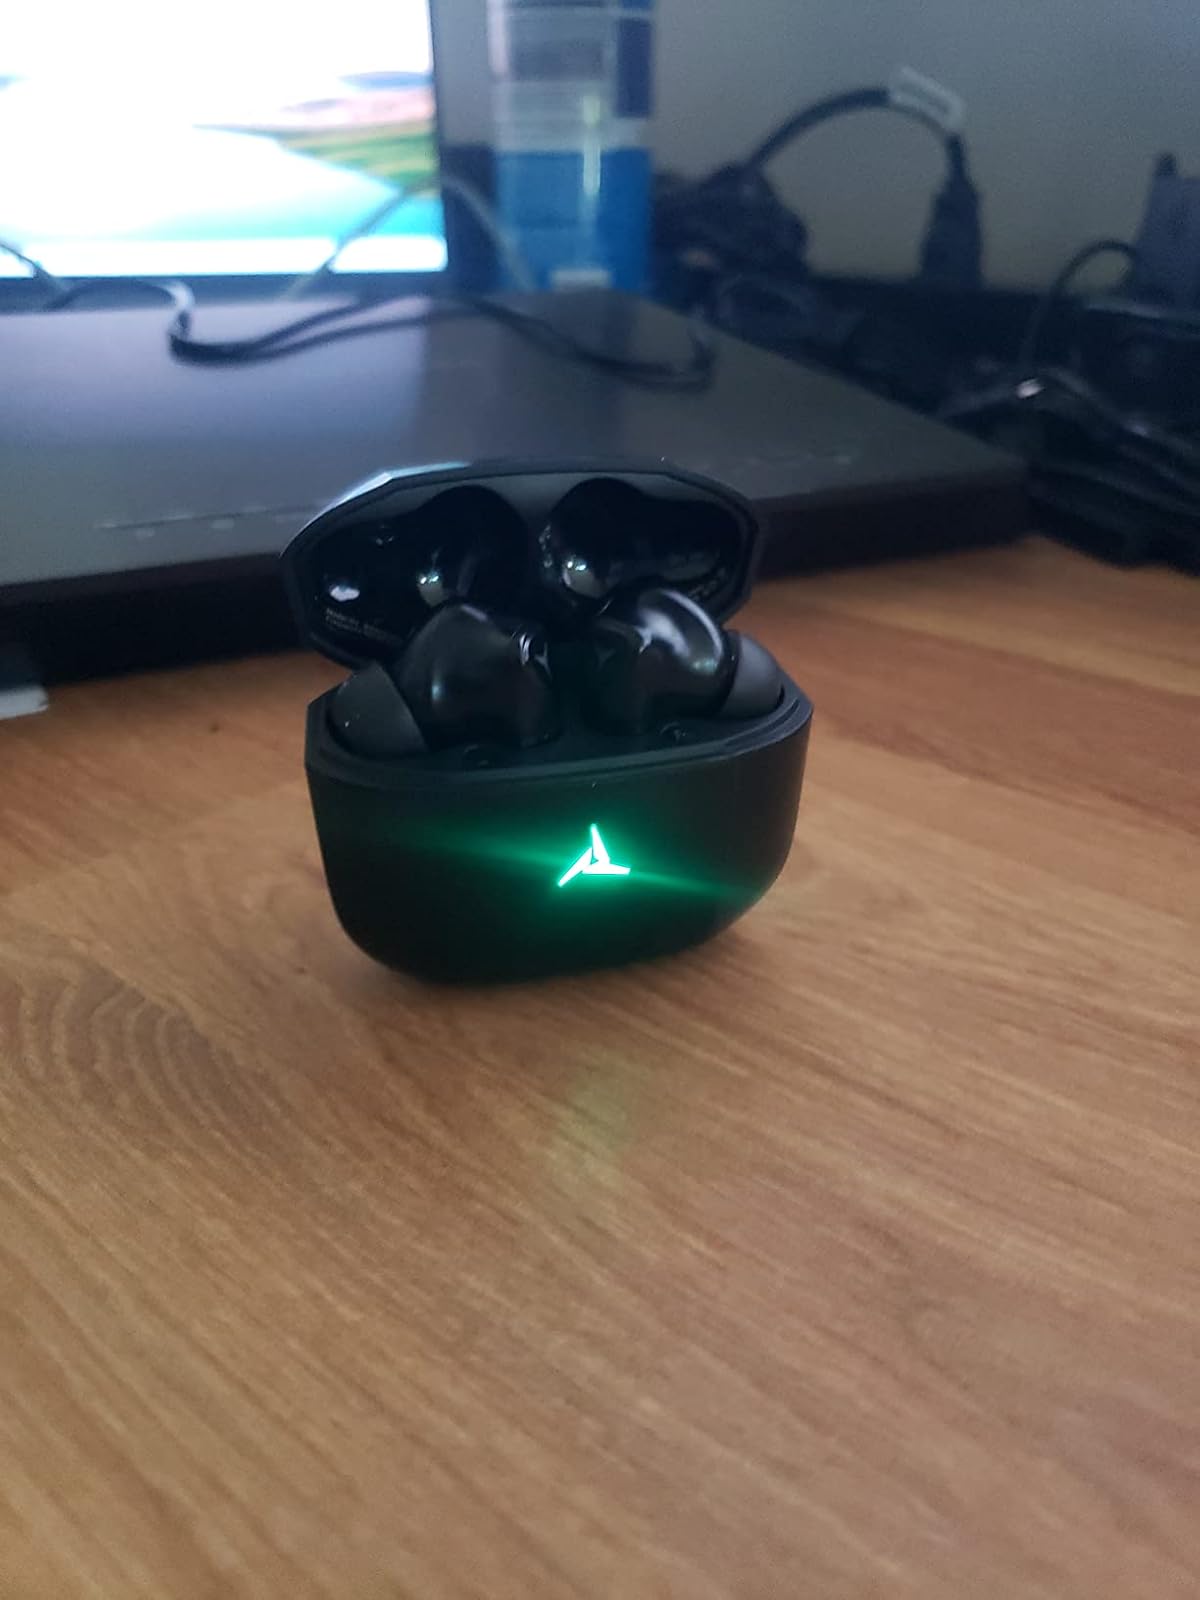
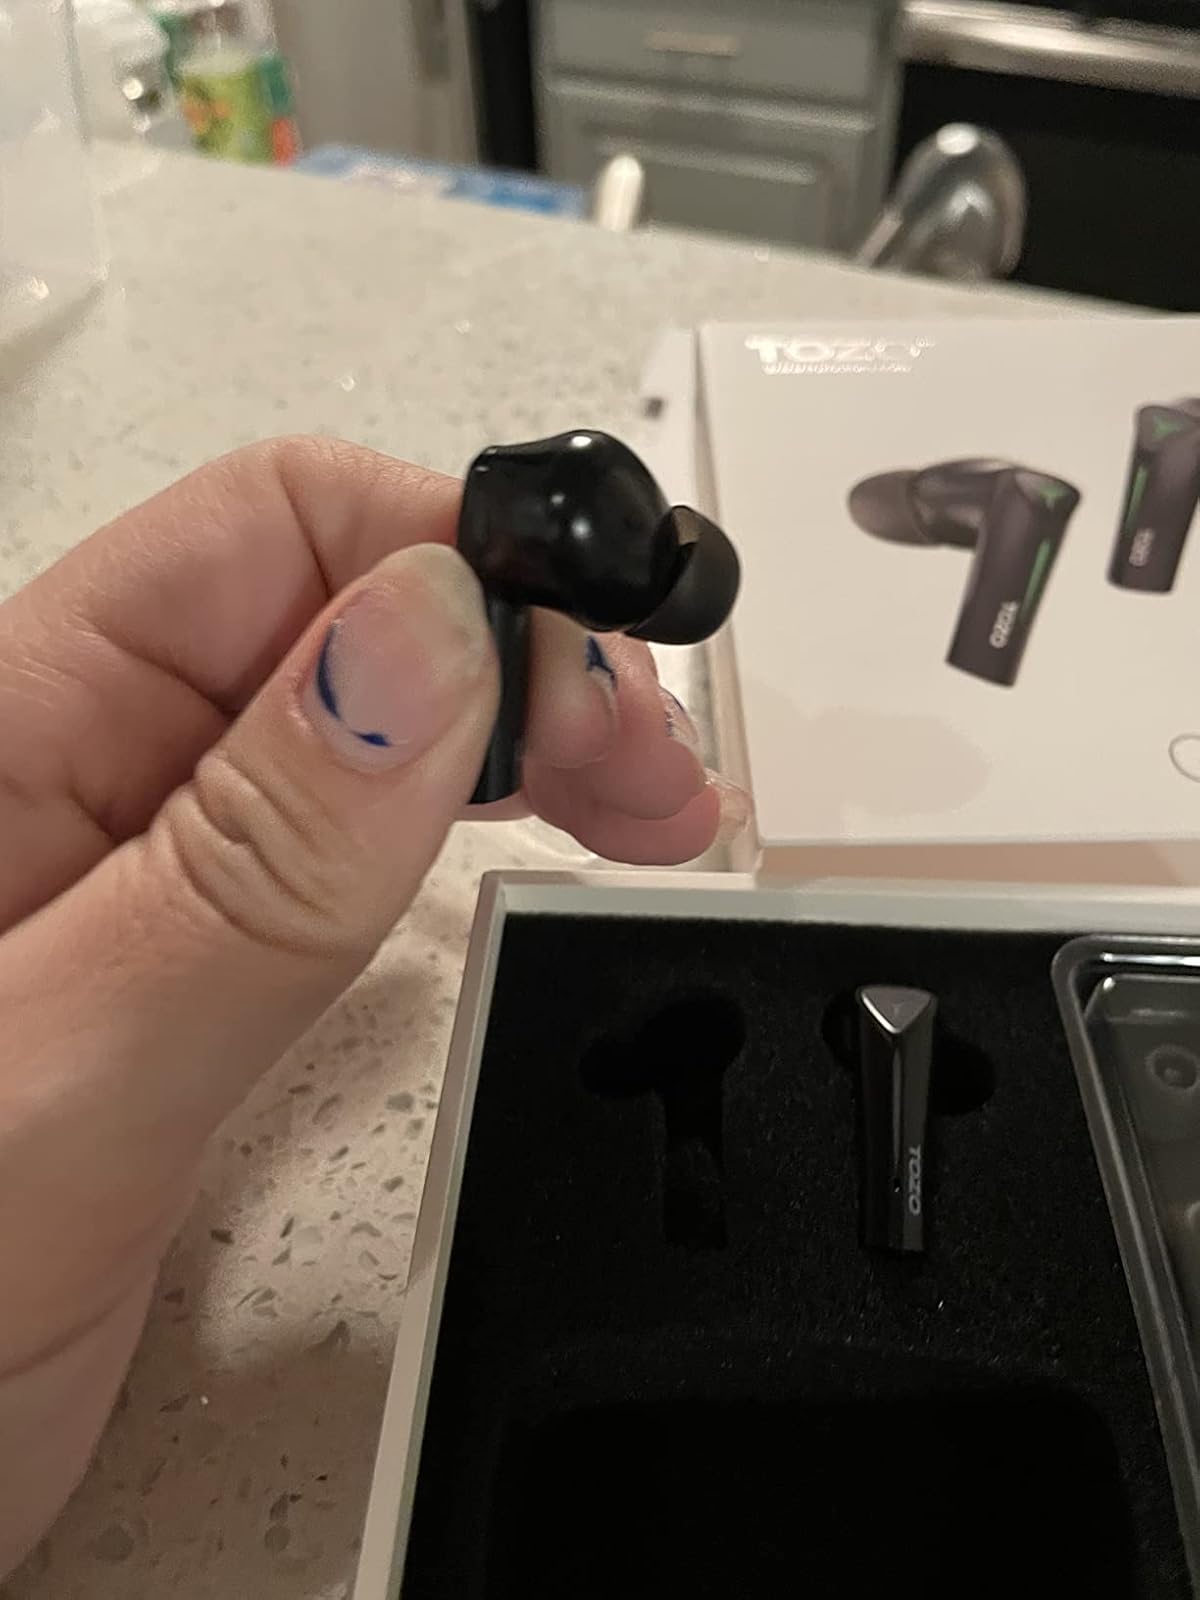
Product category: earbuds
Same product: yes